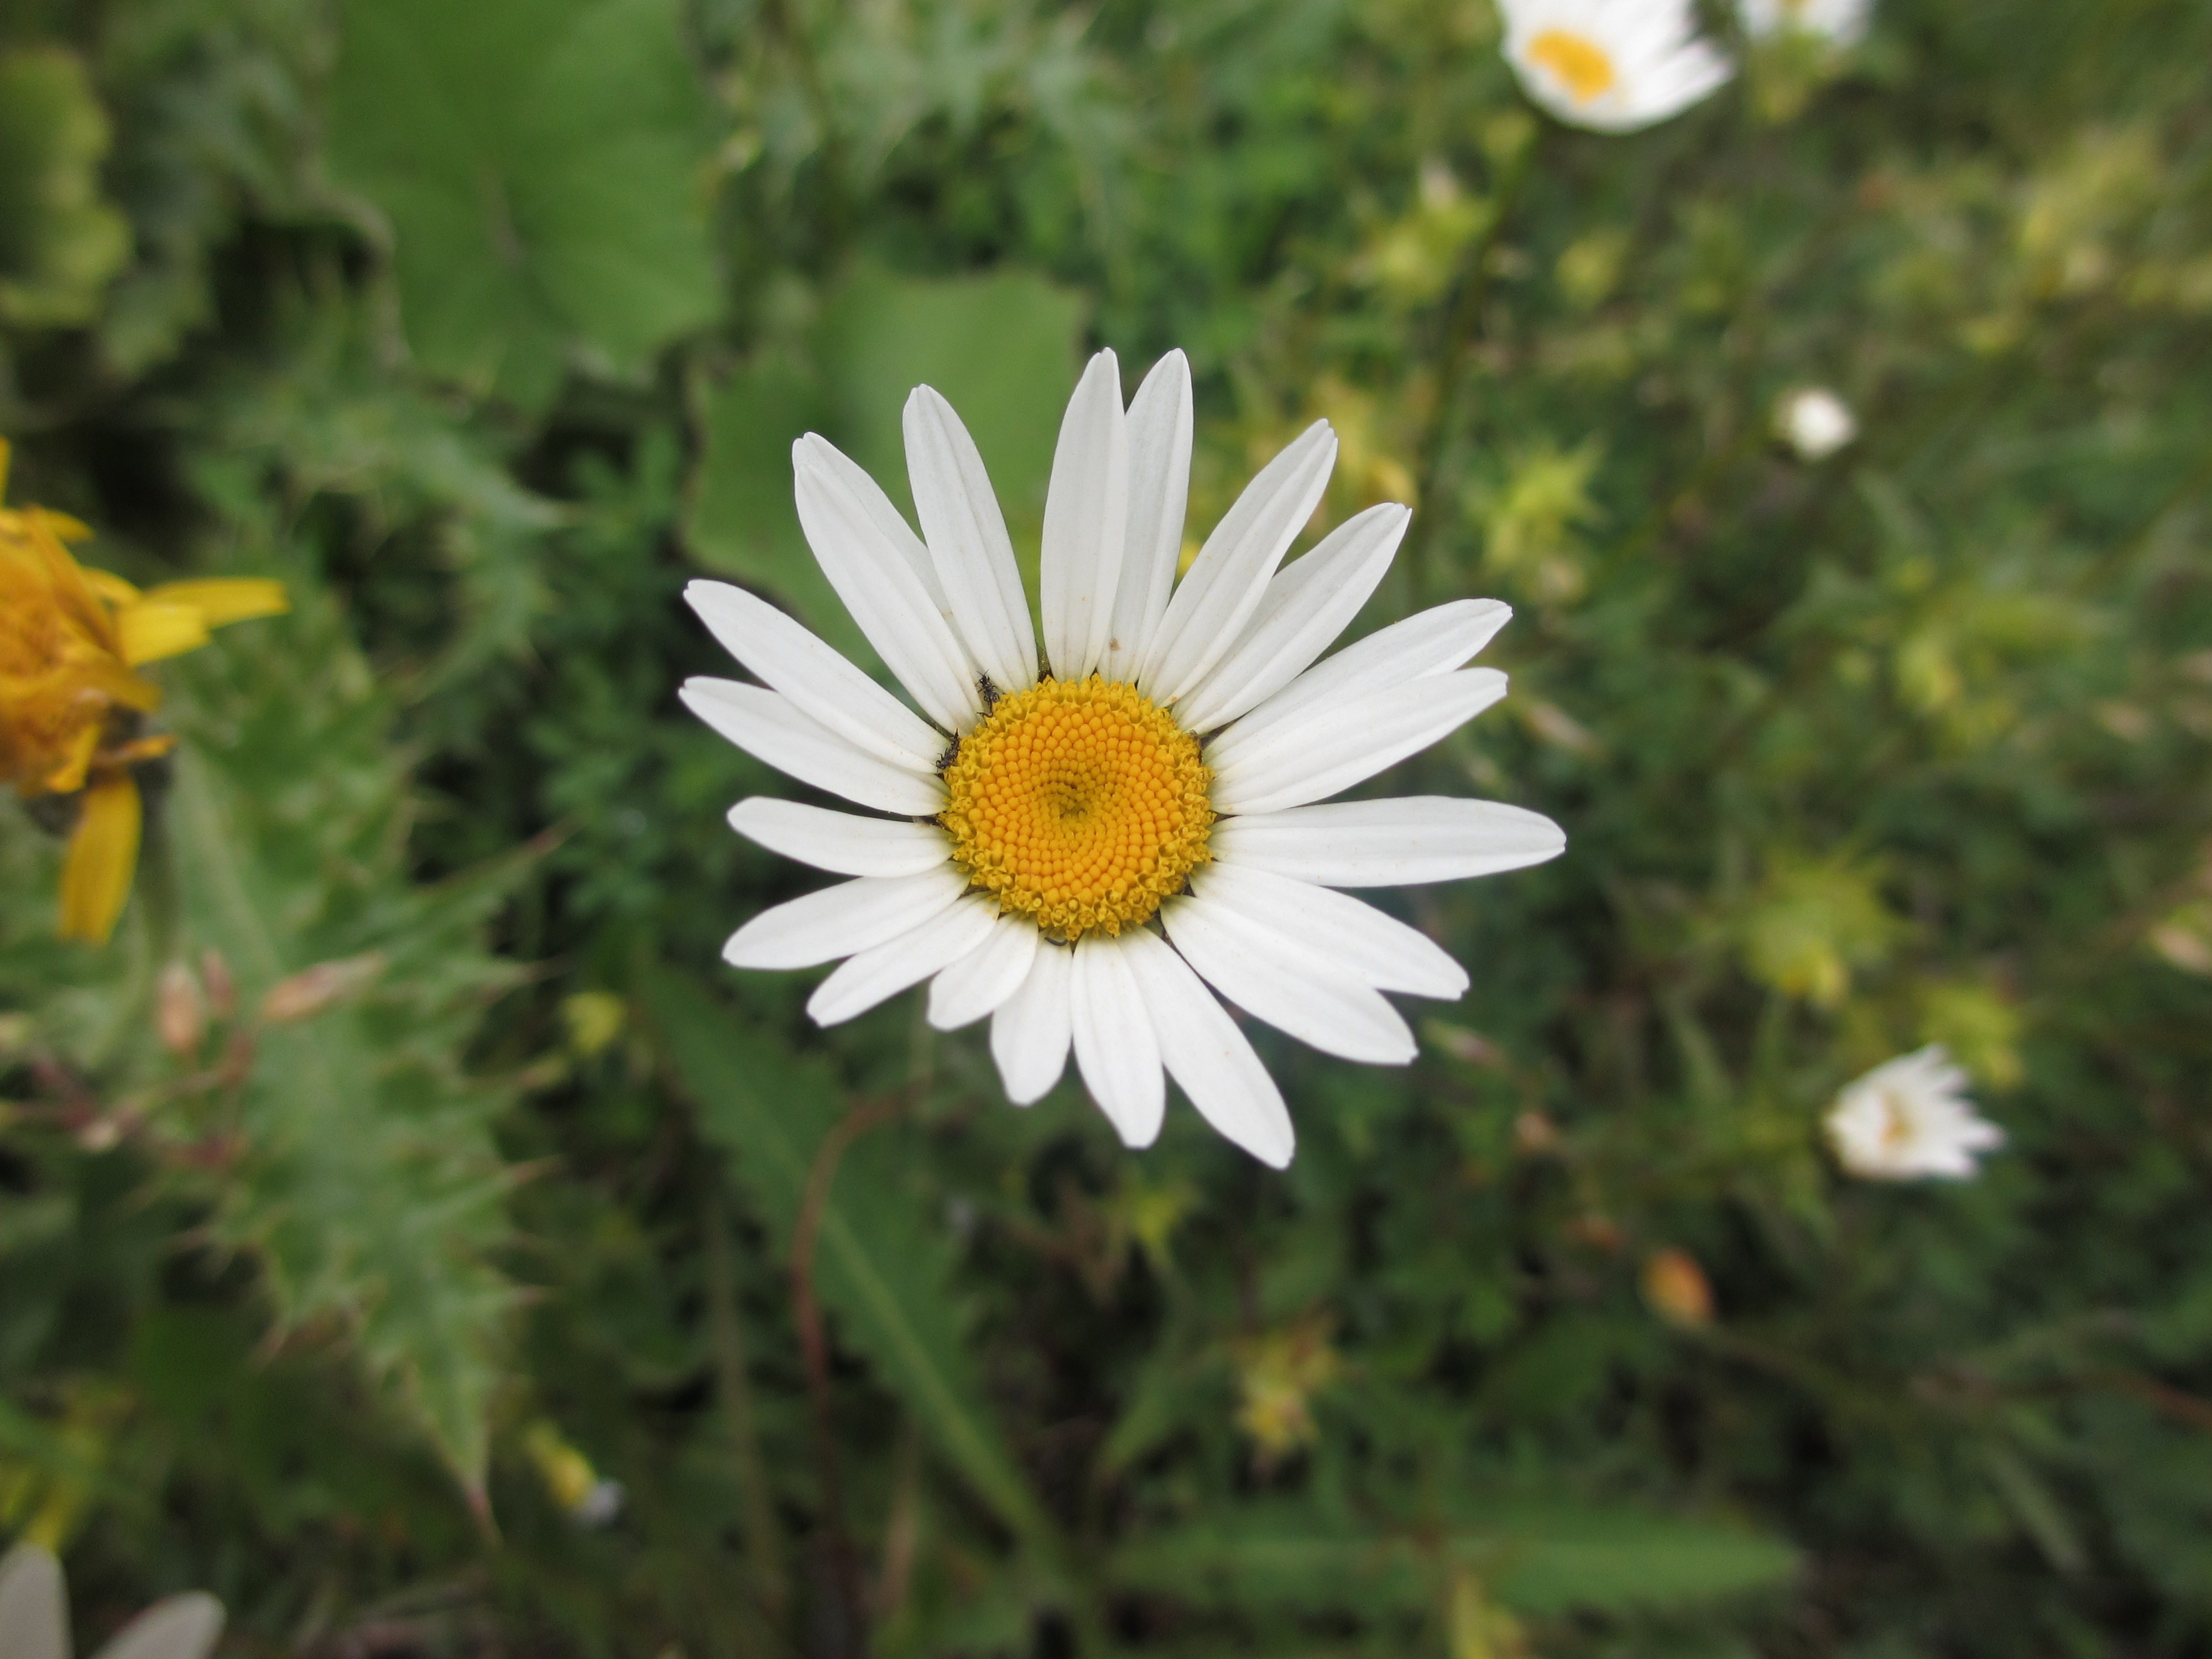
nature, plant, field, meadow, flower, petal, daisy, botany, flora, wildflower, marguerite, beautiful flower, flowering plant, daisy family, oxeye daisy, land plant, chamaemelum nobile, marguerite daisy